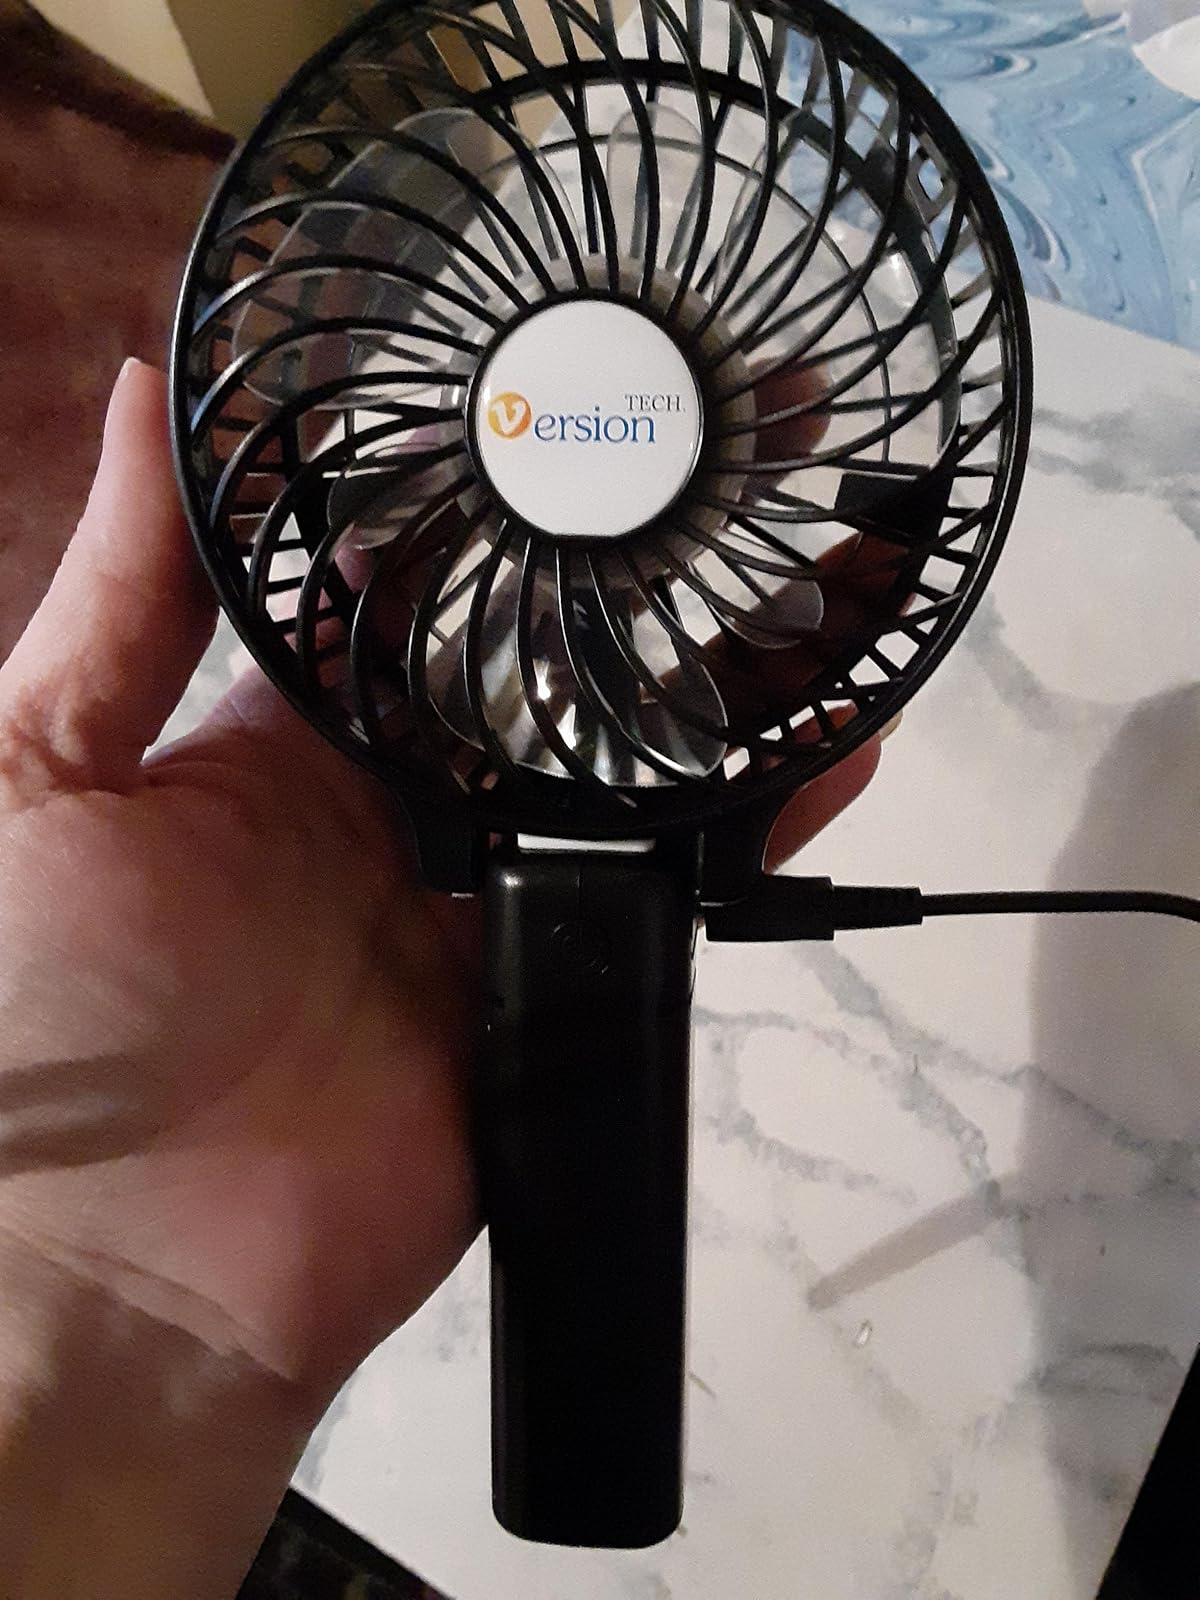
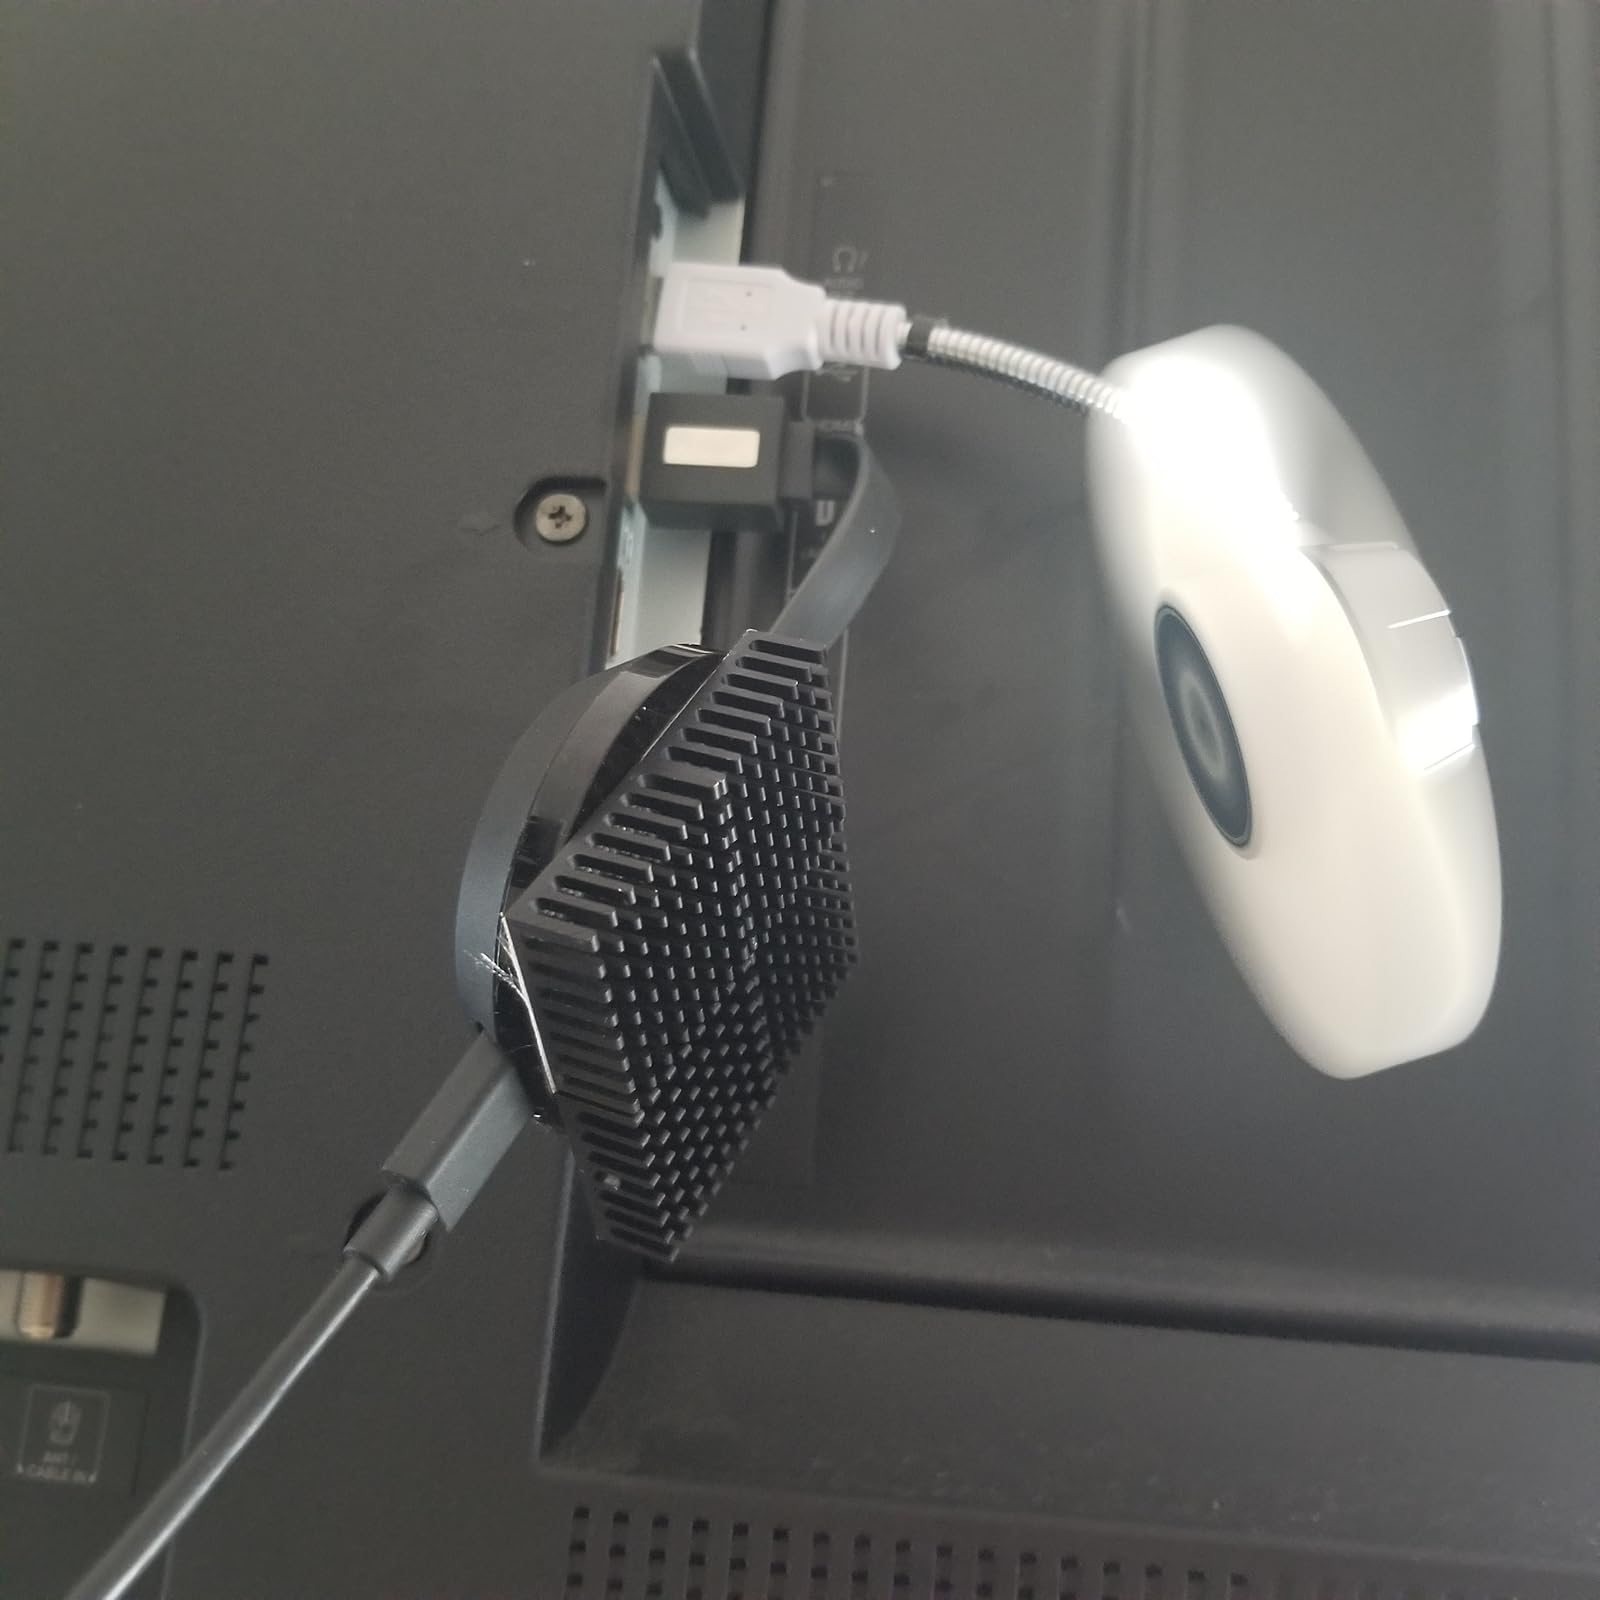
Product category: fan
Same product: no